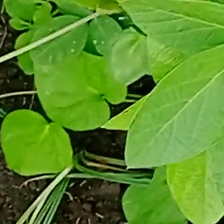
Weed species: Obscure_morning _glory(Ipomoea obscura)